Sri Lanka blue magpie

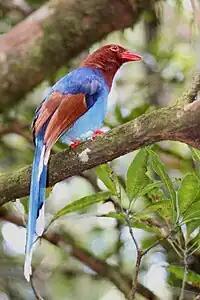

The Sri Lanka blue magpie is listed as vulnerable, due to the fragmentation and ongoing decline of the population. Surveys performed in 2004-2006 estimate the population at 10,181-19,765 individuals, although their breeding strategy of monogamy and co-operative breeding has led to that estimate being reduced to 9,500-19,500 individuals total to reflect their effective population size.